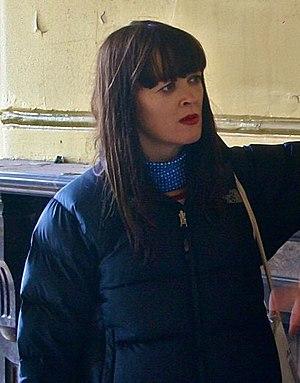
Bronagh Gallagher est une actrice et chanteuse nord-irlandaise, née en 1972 à Derry.